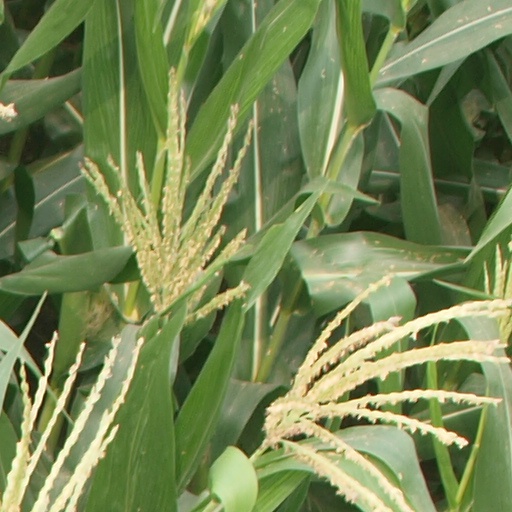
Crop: maize; corn